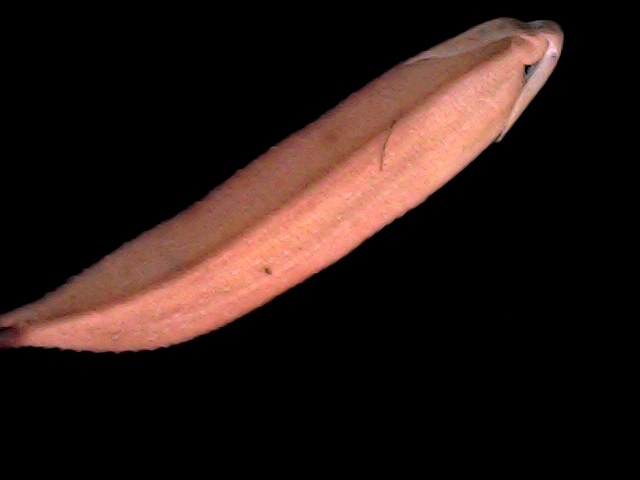
Rice variety: BD70